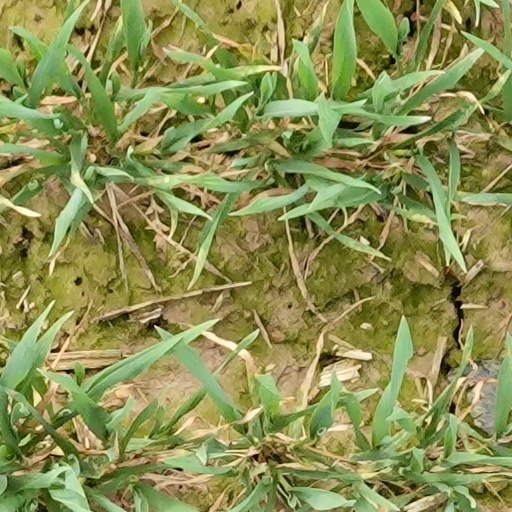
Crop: wheat